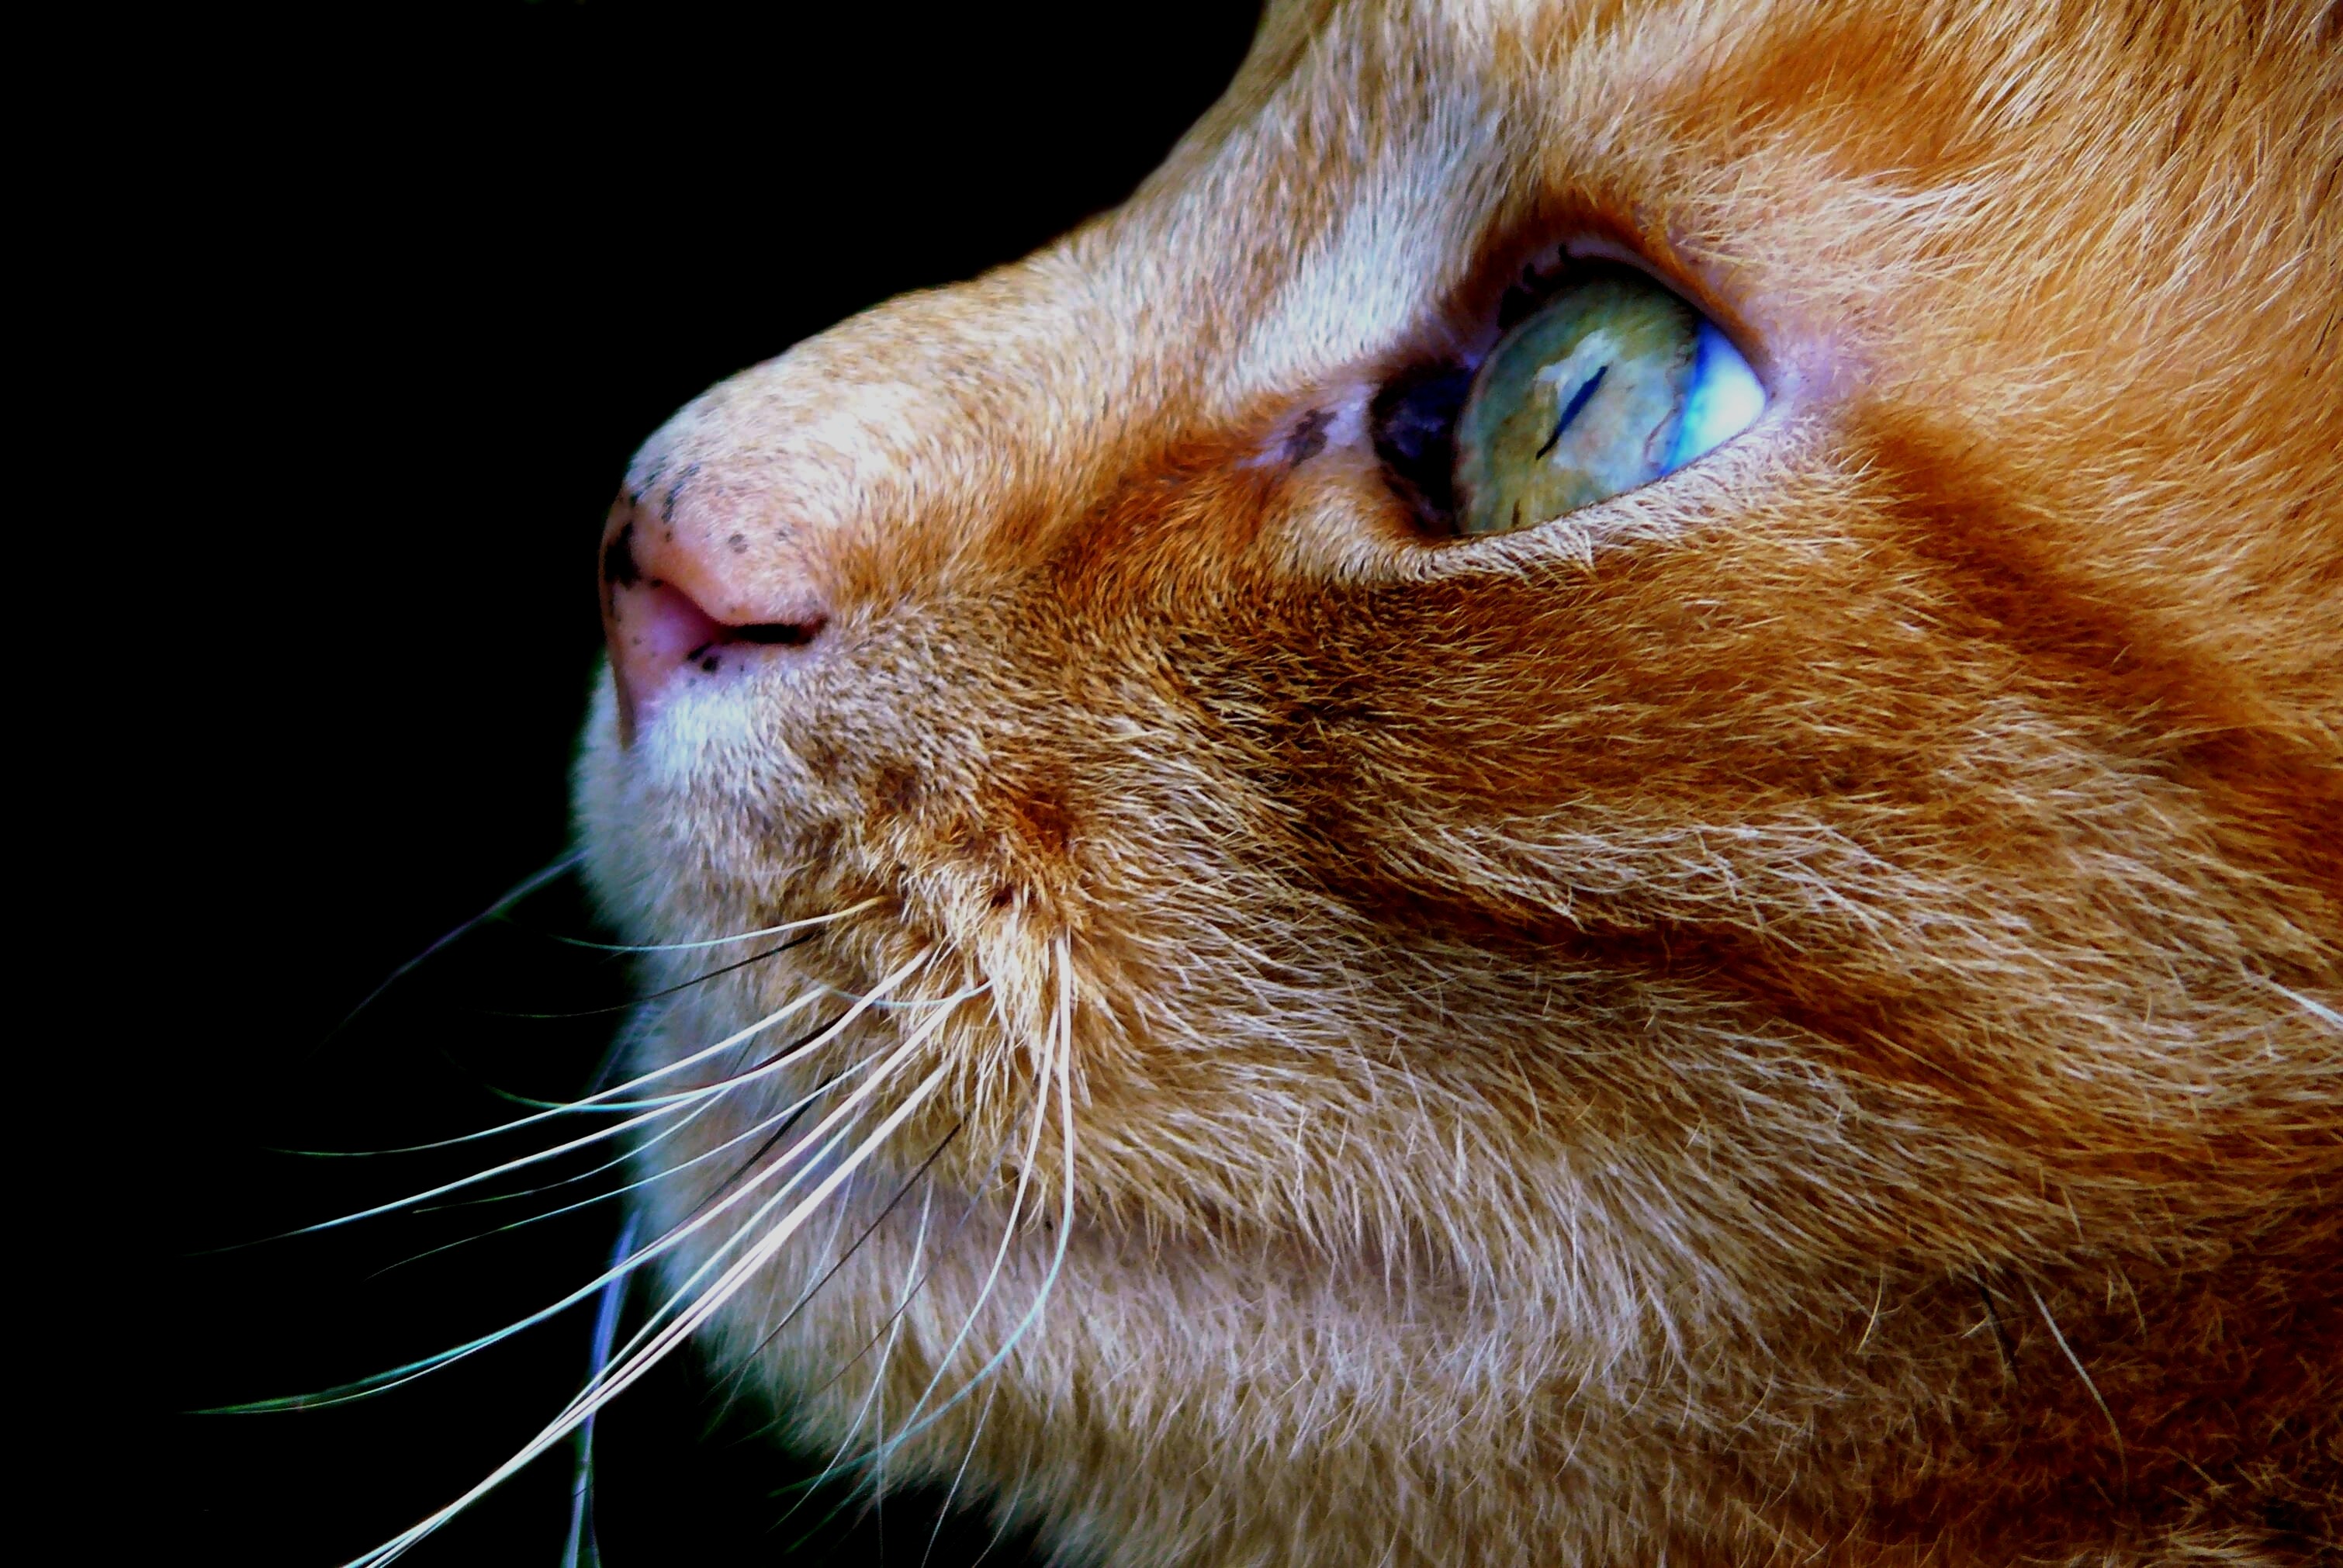
hair, animal, pet, portrait, cat, mammal, close, fauna, close up, nose, whiskers, snout, eye, animals, furry, head, skin, vertebrate, organ, attention, animal world, domestic cat, animal portrait, head drawing, mackerel, cat face, macro photography, red mackerel tabby, cat's eyes, vigilant, tabby cat, european shorthair, small to medium sized cats, cat like mammal